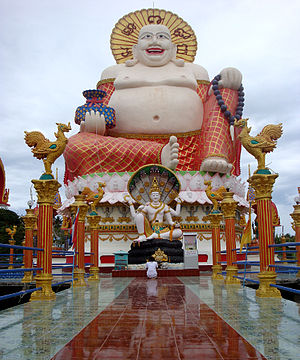
Koh Samui / Lokal kultur / Den lokale befolkning
Den kinesiske Budai Buddha i Wat Nuan Narem, også kaldt Wat Plai Laem
Koh Samui er med sine 228,7 km² den næststørste ø i Thailand, efter Phuket. Koh Samui og hendes 80 søstre, som er de mange andre øer i marineparken ud for Bandon Bay, hører til provinsen Surat Thani. Koh Samui ligger cirka 35 kilometer nordøst for Surat Thani by og omtrent 700 km syd for Bangkok. Øen er omkring 25 km bred. Øens befolkning udgør ca. 50.000 fastboende, men den besøges hvert år af omkring to millioner turister, for 2016 opgjort til 1,9 mio. udenlandske turister. Samui, som den blot kaldes blandt de lokale, er kendetegnet ved natur, strande og kokosnødde plantager. Ved de omkringliggende øer er der gode muligheder for sportsdykning.